Valley Railway

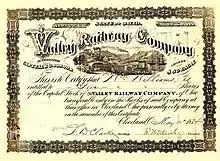
Stock certificate of the Valley Railway

The route was surveyed and land purchased during 1872. On February 3, 1873, the railway contracted with Arthur L. Conger and Nicholas E. Vansickle (both of Akron) to build the railroad. Ground was broken in Springfield Township in Summit County in March 1873. The work initially proceeded very swiftly. By mid-August, two-thirds of the line had been graded (from Canton north almost to Cleveland), contracts for all the bridges had been let, and some bridges had even been partially completed. A financial panic hit in September 1873, creating worldwide economic havoc. The Panic of 1873 forced the railroad to indefinitely suspend construction on May 14, 1874.